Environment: lab
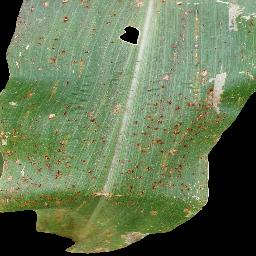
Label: common_rust